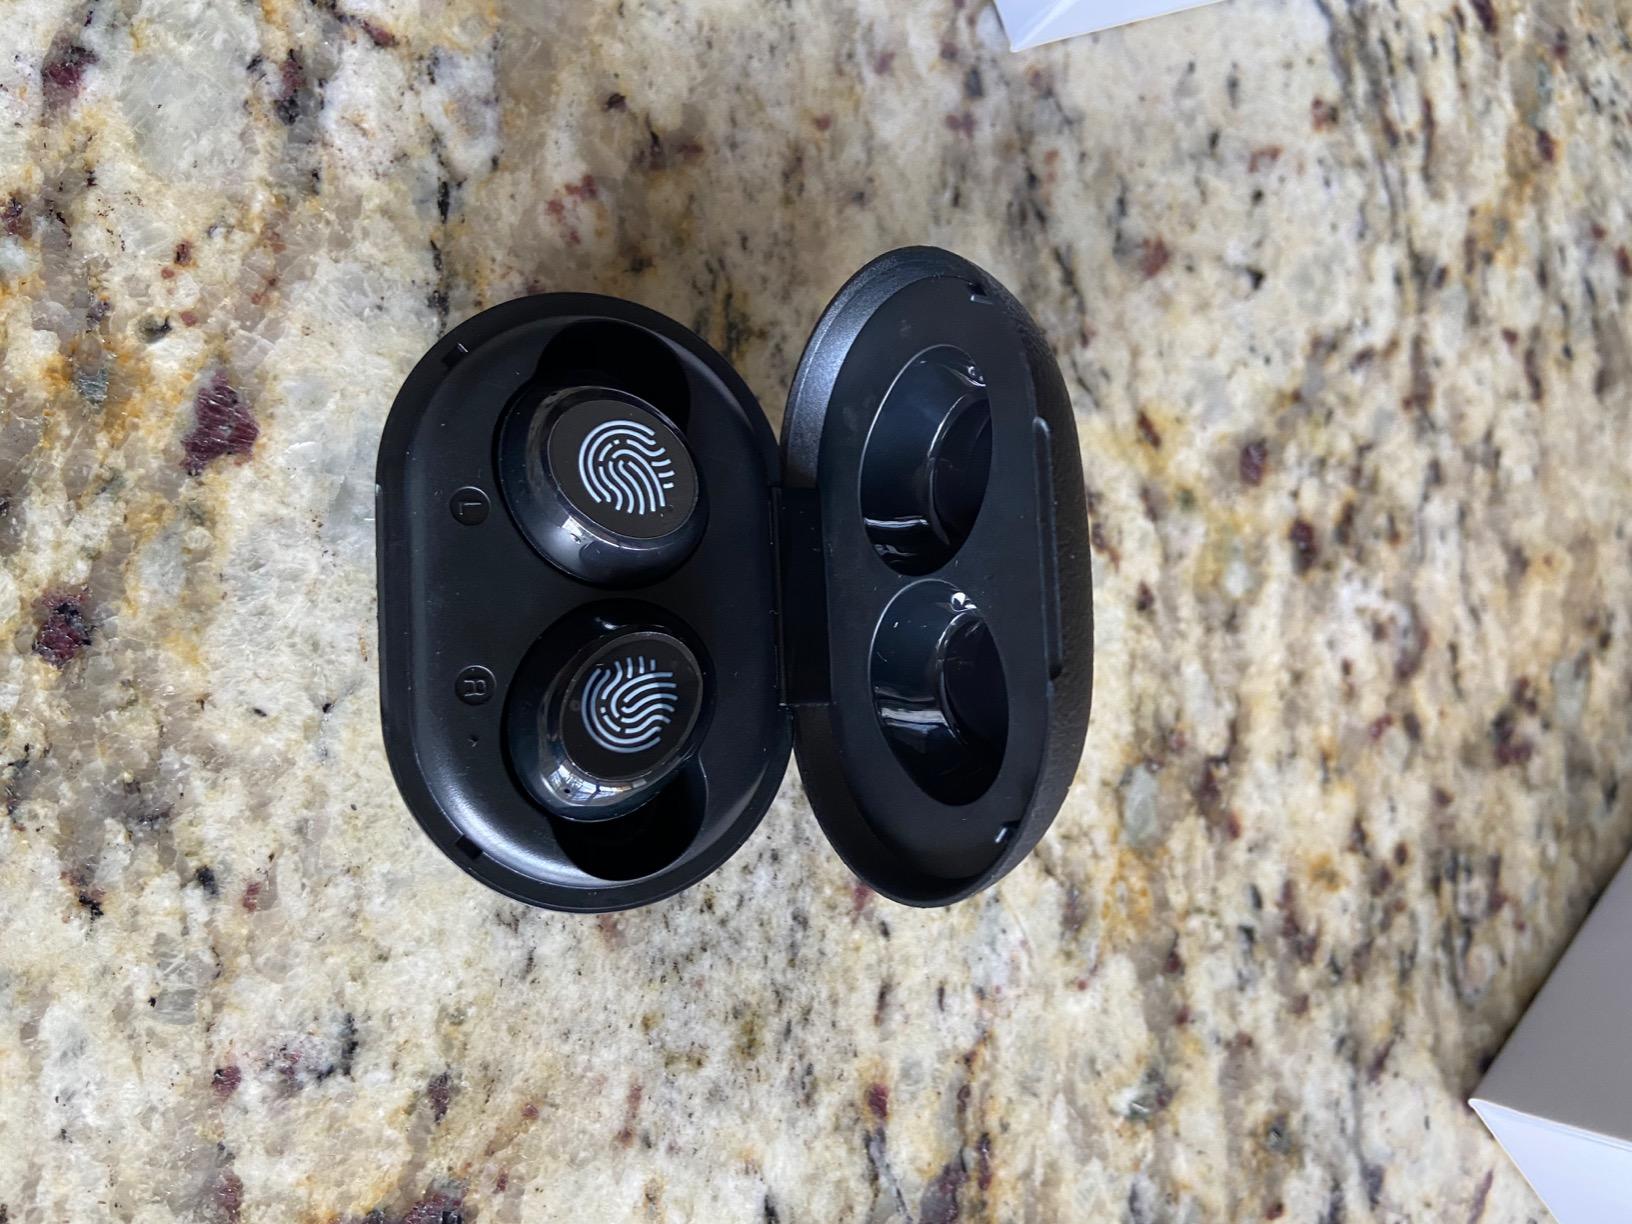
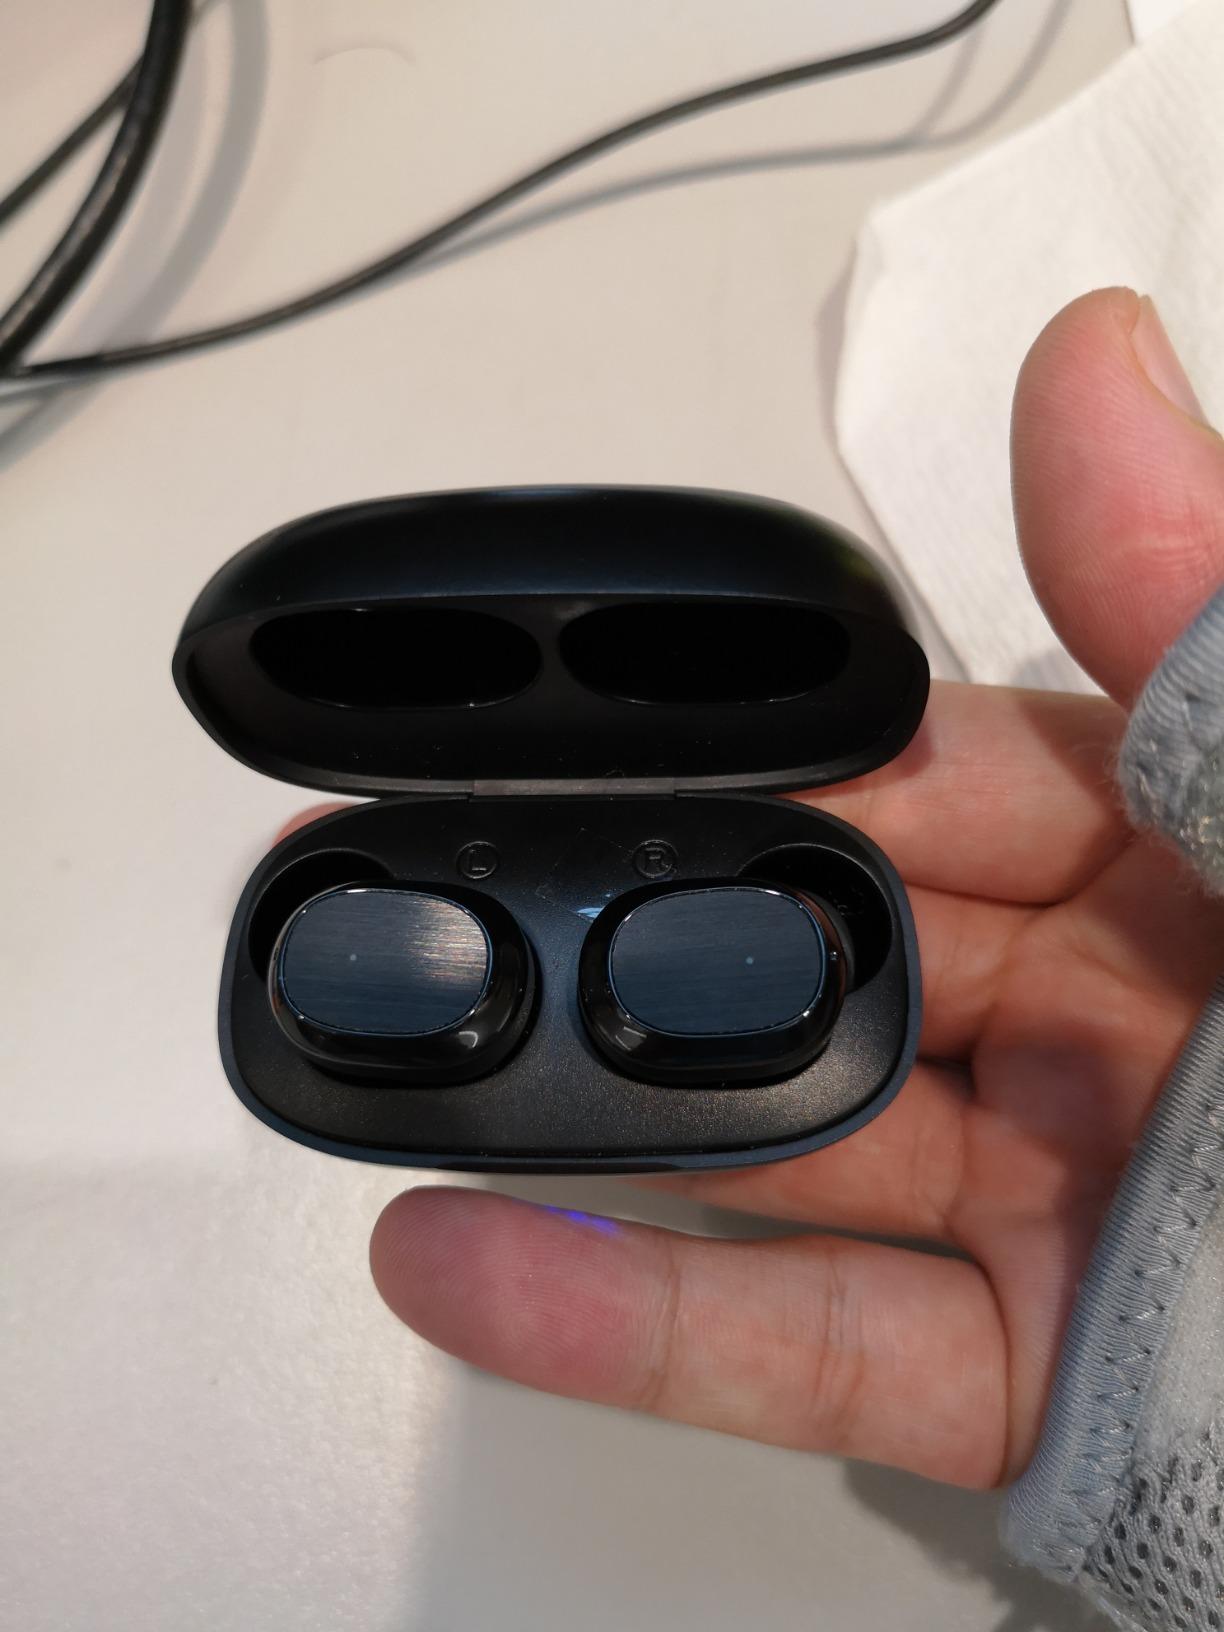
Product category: earbuds
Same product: no